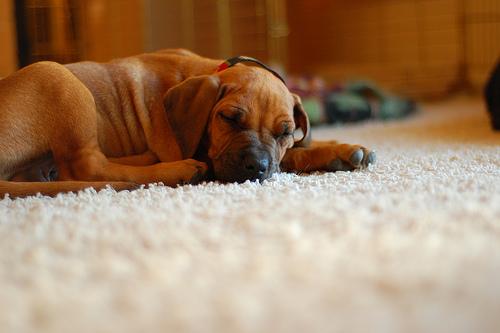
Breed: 230-n000080-Rhodesian_ridgeback